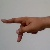
The image shows a hand gesture representing the letter 'P' in Indian Sign Language.